Brownsea Island

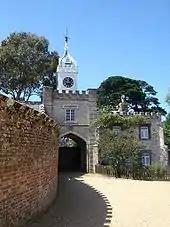
The mock Tudor entrance added in the mid-1850s by William Waugh

After the dissolution of the monasteries, control of Brownsea passed to the Crown. Henry VIII recognised the island's strategic importance of guarding the narrow entrance to the expanding port of Poole. As part of a deterrent to invasion forces from Europe, the island was fortified in 1547 by means of a blockhouse, which became known as Brownsea Castle. In the following centuries, the island passed into the hands of a succession of various owners.